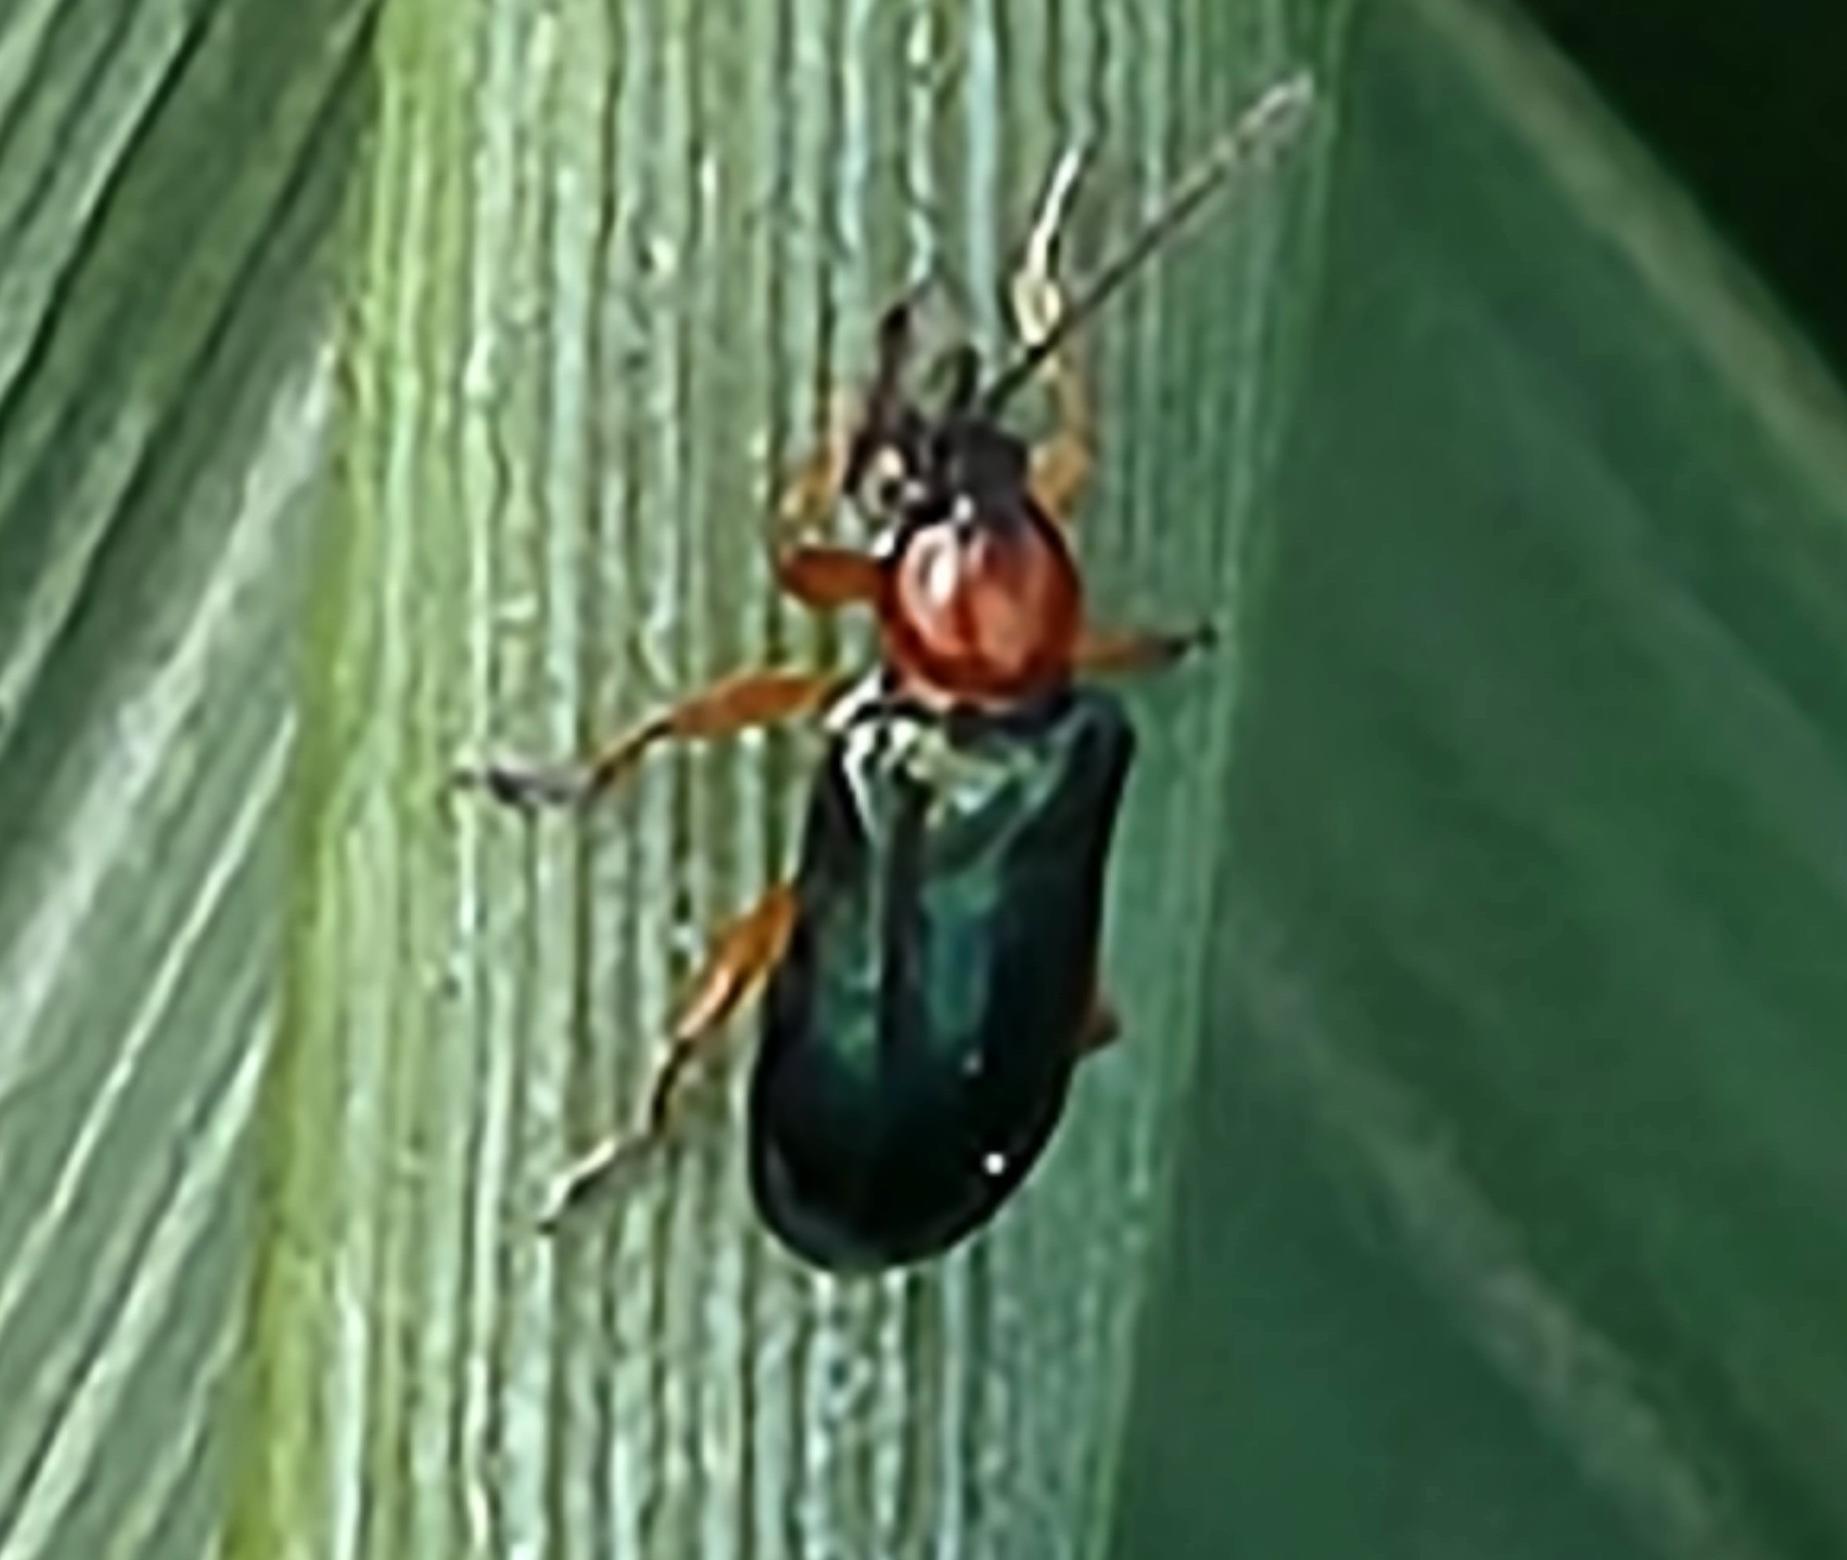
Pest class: cereal_leaf_beetle